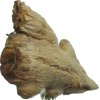
Label: ginger